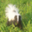
Label: skunk